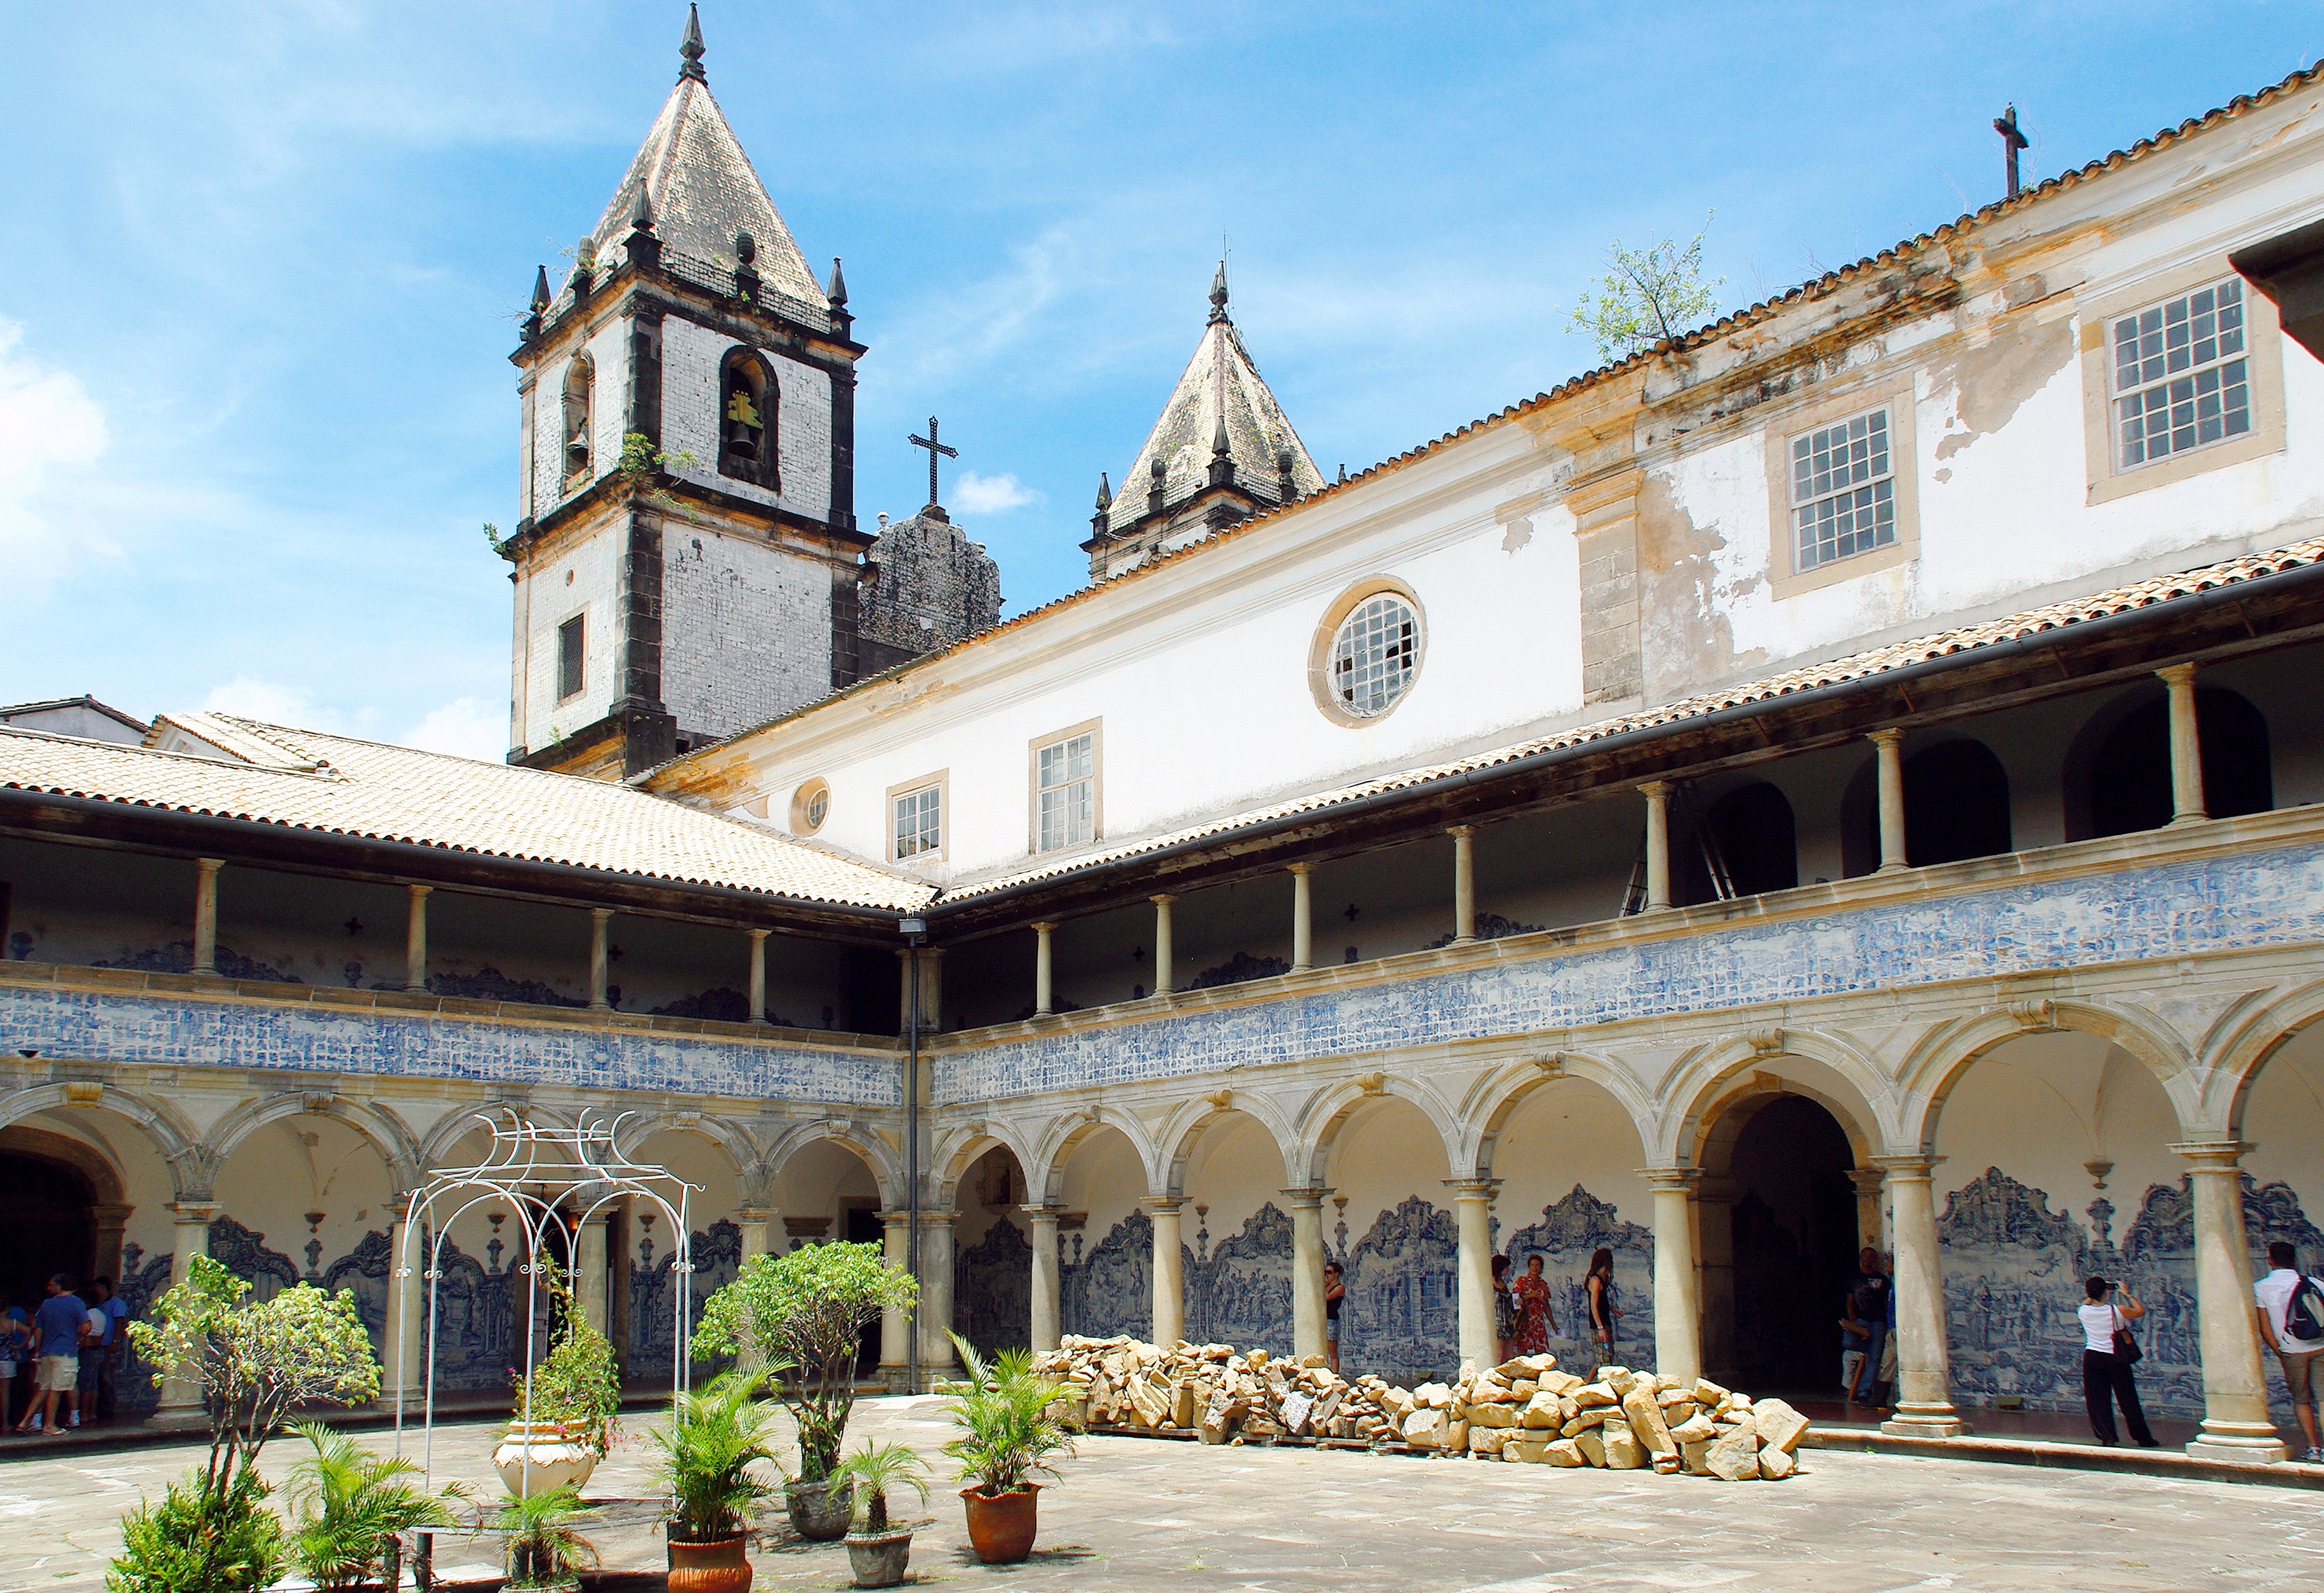
architecture, town, building, palace, plaza, landmark, facade, church, tourism, place of worship, monastery, synagogue, bahia, cloister, estate, convent, azulejos, ancient history, s o francisco church